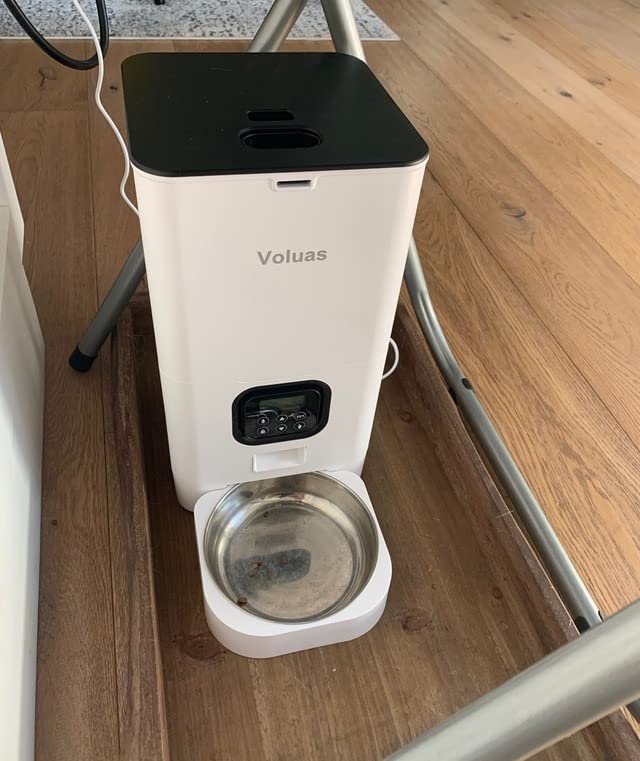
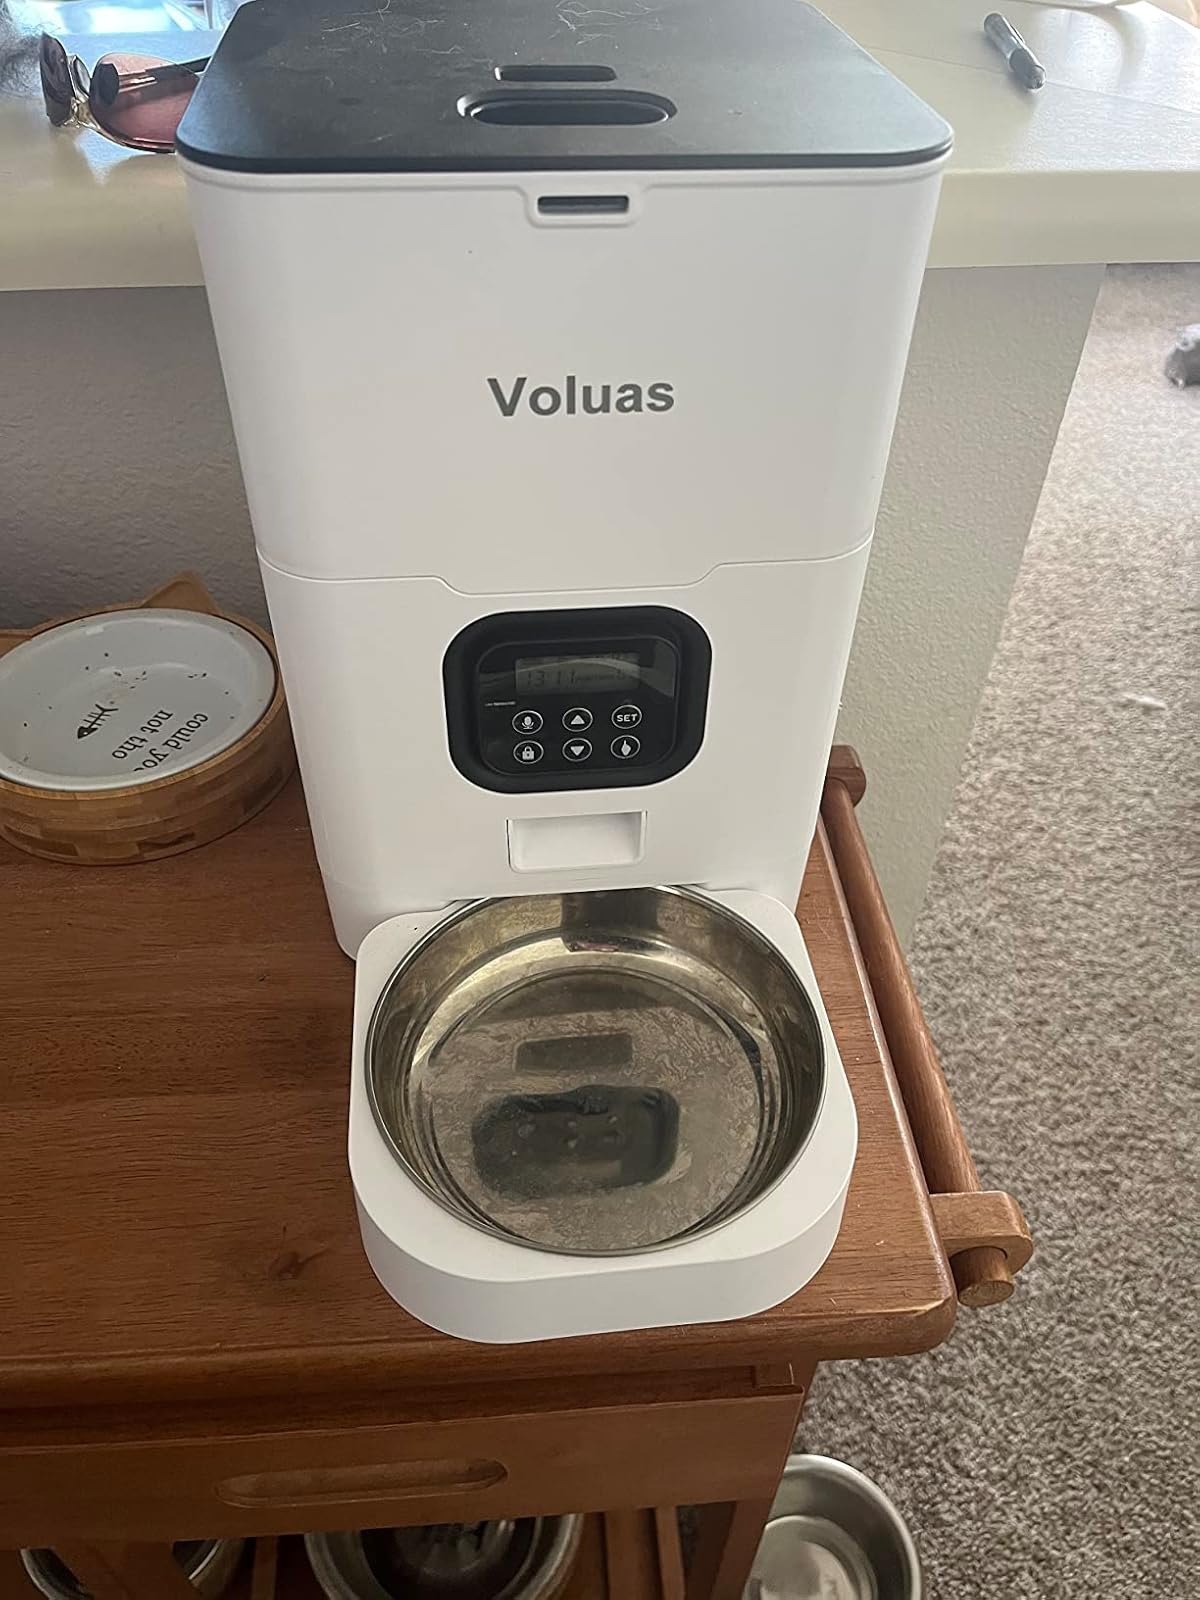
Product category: items_feeder
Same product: yes